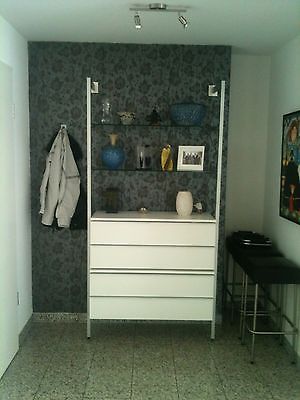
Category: cabinet